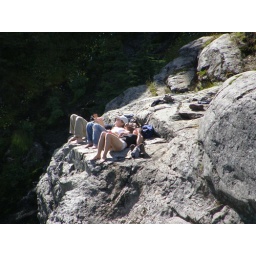
People sitting on rock above one of Rampart Lakes.